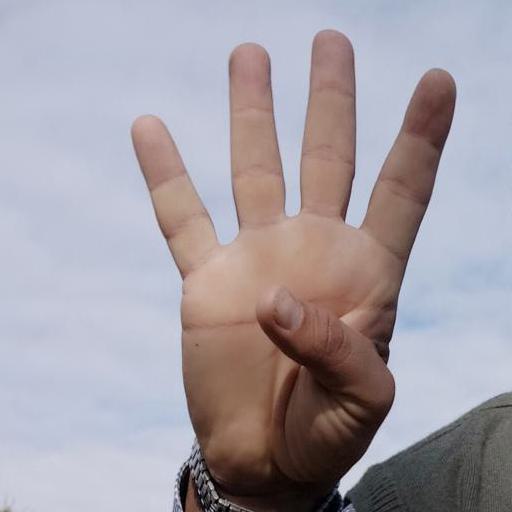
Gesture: four